Mongol invasions of Vietnam

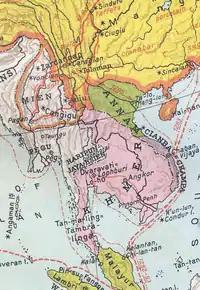
Mongol Yuan campaigns against Burma, Champa, and Dai Viet and the route of Marco Polo. Drawn by German archaeologist Albert Herrmann. The location of Cangigu (i.e., Caugigu, which was Tung-king, or Kiao-chi, or Annam) was too far to the west, inside the Mien (Burma) country, contrary to the interpretation of the great French sinologist Paul Pelliot and modern Marco-Polo scholars. See the Yule-Cordier map version below.

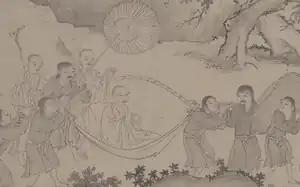
King Trần Nhân Tông, the political leader of Đại Việt during the Mongol invasion, ruled from 1278 to 1293

With the defeat of the Song dynasty in 1276, the newly established Yuan dynasty turned its attention to the south, particularly Champa and Đại Việt. Kublai was interested in Champa because, by geographical location, it dominated the sea routes between China and the states of Southeast Asia and India. The Mongol court viewed Champa as a key region to control trade in Southeast Asia. The position of Historian Geoff Wade is that they would be able to gain access to commodities from the states across the Indian Ocean through Arab and Persian merchants managing trade from Champa. Although the king of Champa accepted the status of a Mongol protectorate, his submission was unwilling. In late 1281, Kublai issued the edict ordering the mobilization of a hundred ships and ten thousand men, consisting of official Yuan forces, former Song troops and sailors, to invade Sukhothai, Lopburi, Malabar and other countries, and Champa "will be instructed to furnish the food supplies of the troops." However, his plans were canceled, as the Yuan court discussed that they would send envoys to these countries to make them submit to the Yuan. This suggestion was successfully adopted, but these missions all had to pass by or stop at Champa. Kublai knew that pro-Song sentiment was strong in Champa, as the Cham king had been sympathetic to the Song cause.